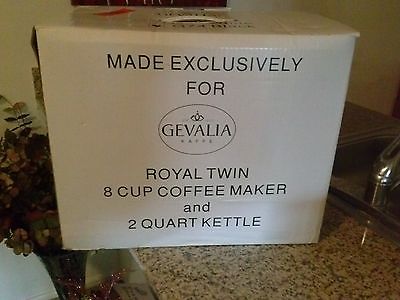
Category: coffee maker